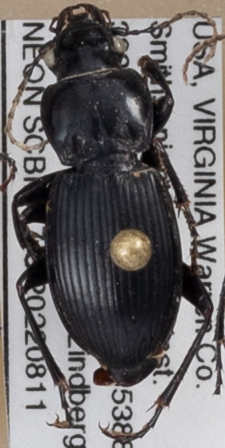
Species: Cyclotrachelus sigillatus
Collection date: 2022-08-11
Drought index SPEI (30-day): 1.28
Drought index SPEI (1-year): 1.082
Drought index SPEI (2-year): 0.764